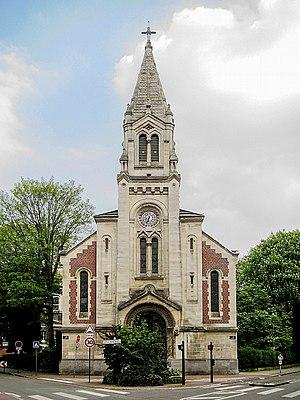
Le temple de l'église protestante unie de France à Lille (Nord).
Cet article recense les monuments historiques de Lille, en France.
La rue Jeanne-d’Arc est une voie du quartier Saint-Michel à Lille, où l'Institut industriel du Nord et les facultés de l'université de Lille ont été bâtis à la fin du XIXᵉ siècle.
Le temple protestant de Lille est un édifice religieux situé place du Temple à Lille. La paroisse est membre de l'Église protestante unie de France. Ce site est desservi par la station de métro République - Beaux-Arts.